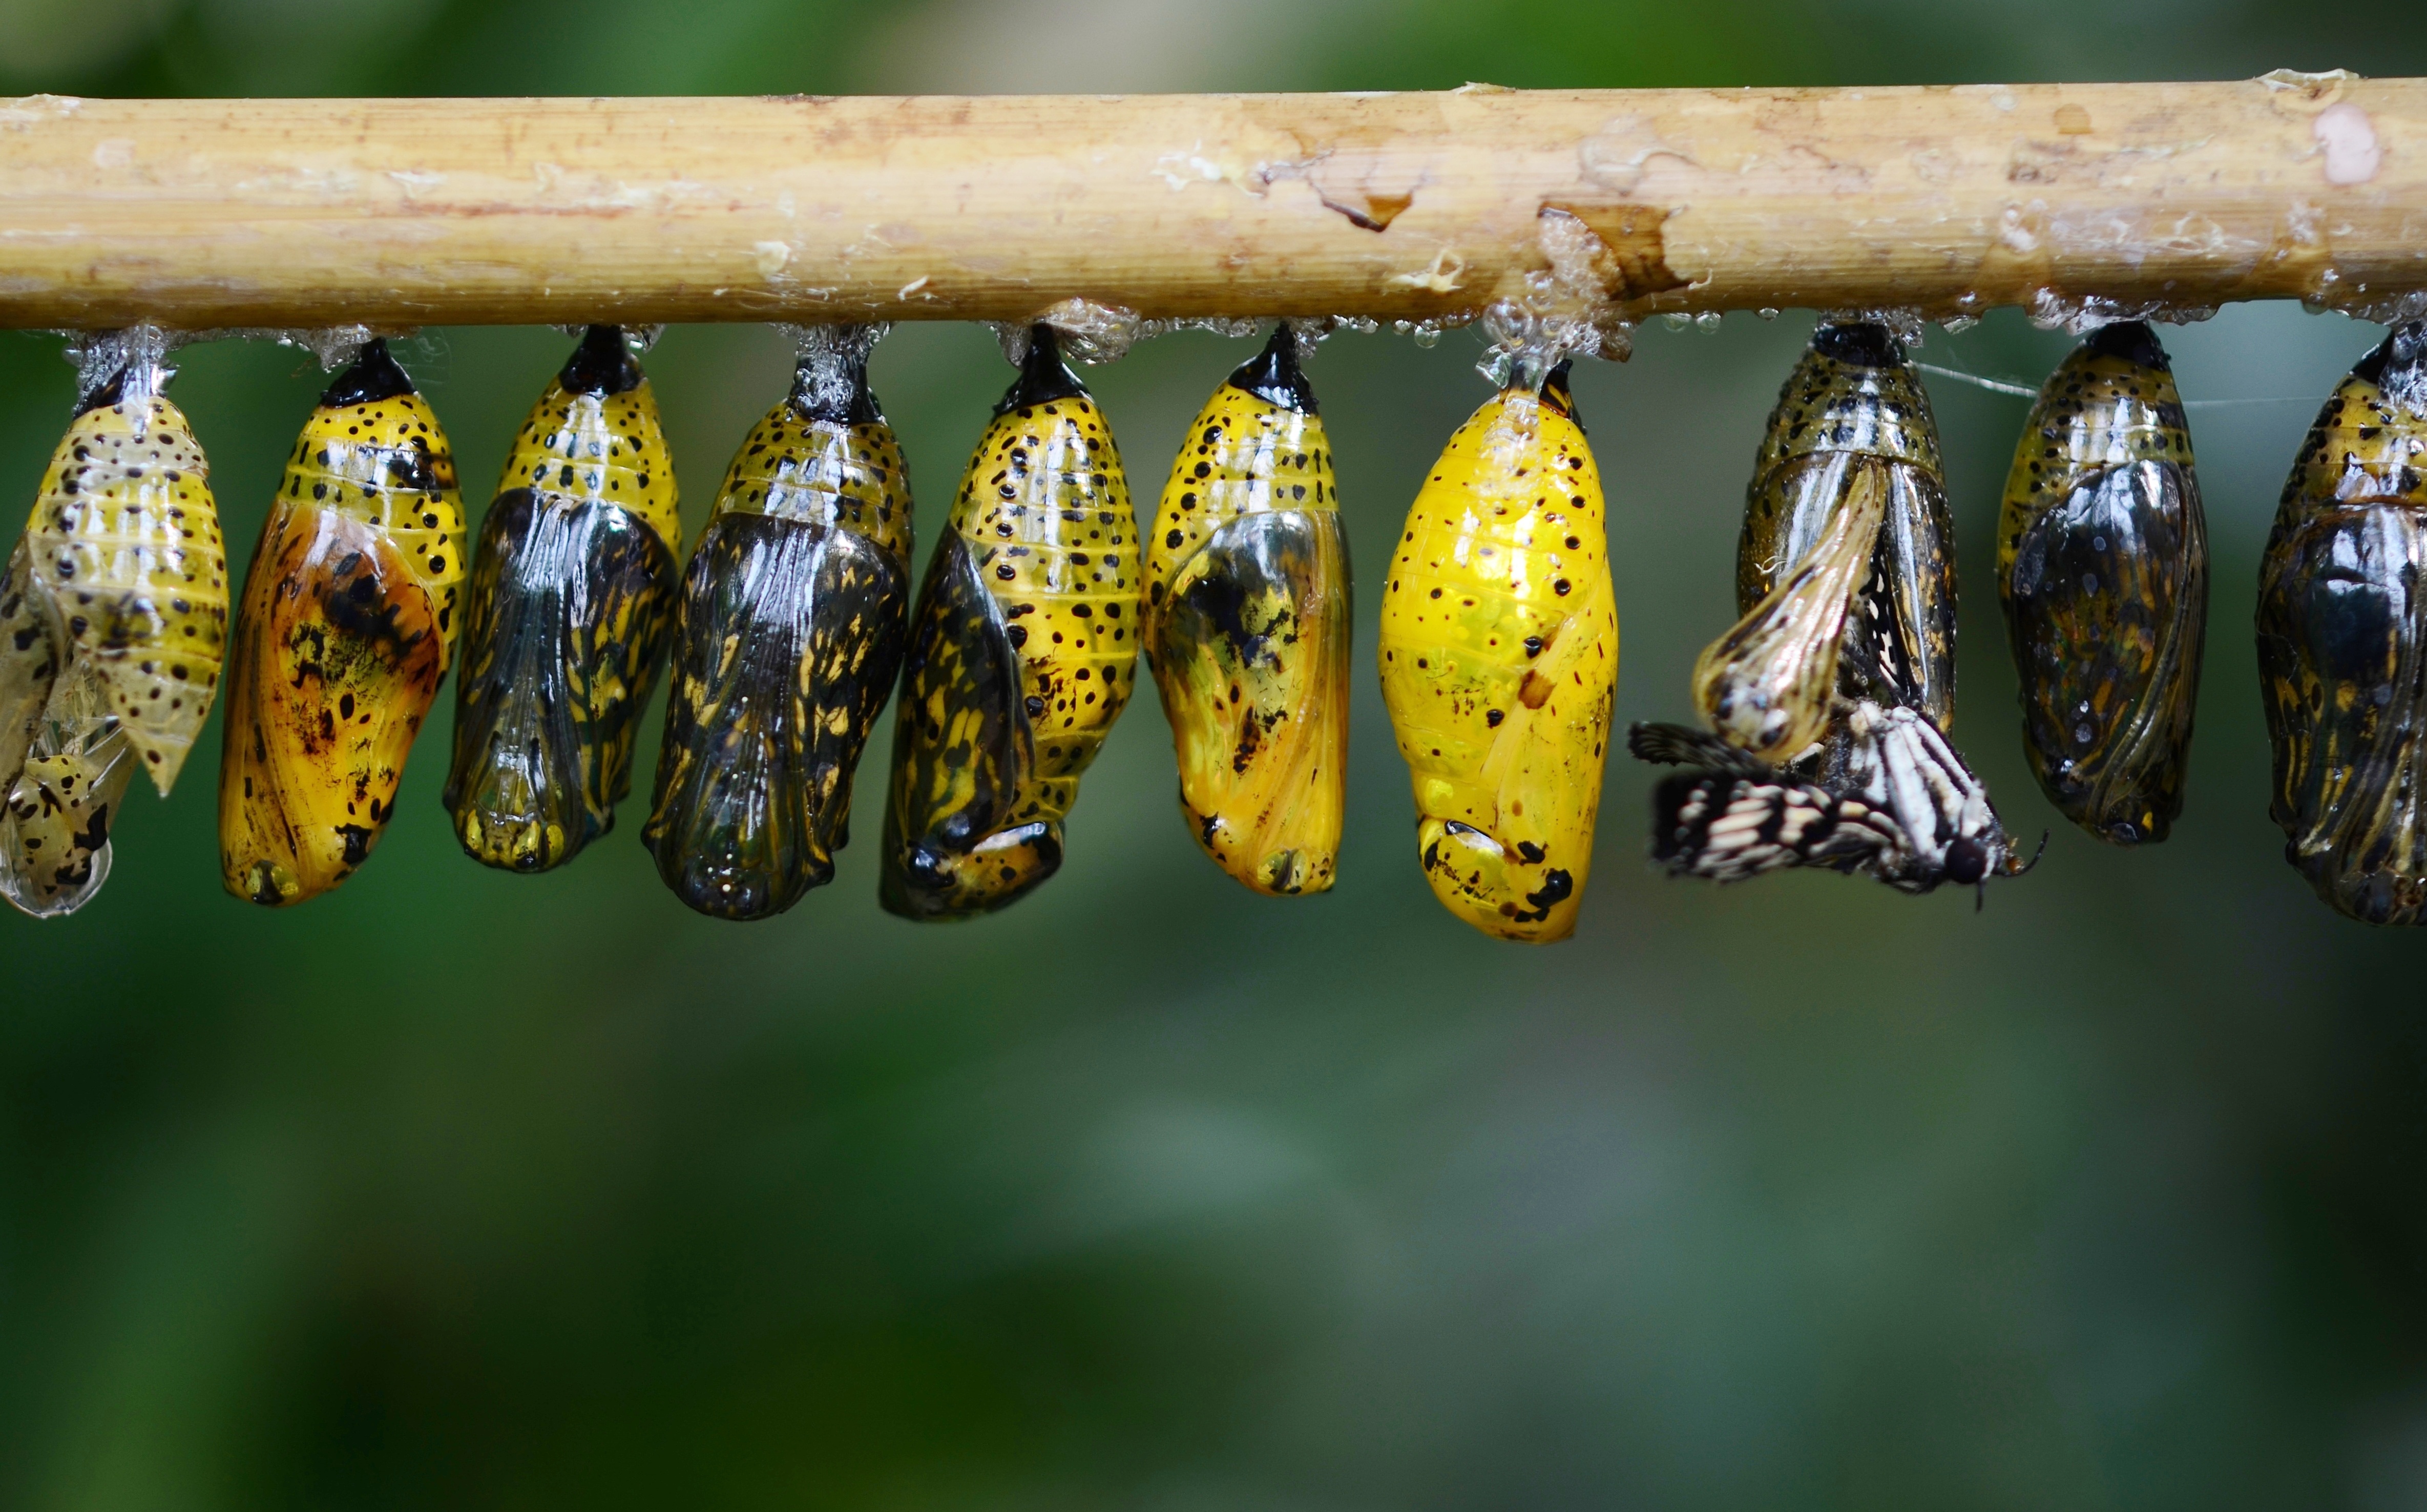
nature, wing, leaf, animal, wildlife, green, insect, macro, moth, butterfly, yellow, fauna, invertebrate, wasp, pupa, larva, macro photography, arthropod, cocoon, pollinator, moths and butterflies